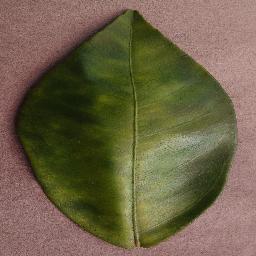
Label: Orange___Haunglongbing_(Citrus_greening)